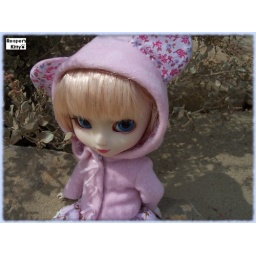
I took my new girl for a day at the park near the beach and was a bit windy.